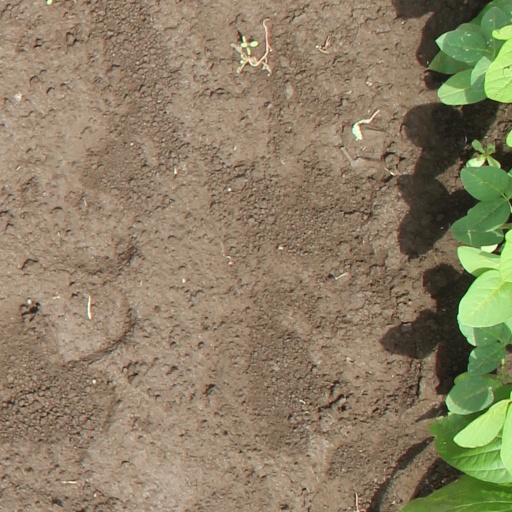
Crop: soybean